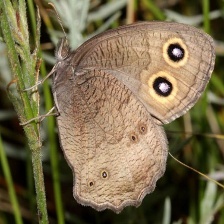
Species: COMMON WOOD-NYMPH
Butterfly family (ImageNet category): ringlet